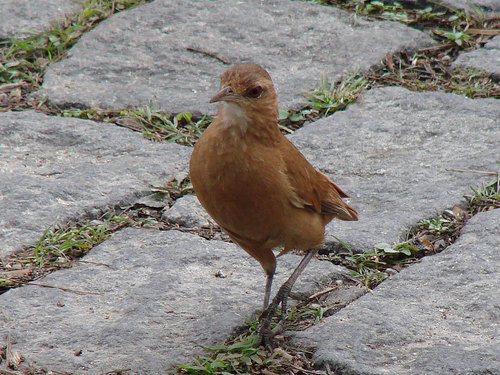
this long legged bird is not very big, mostly brown, and has a little sharp bill suitable for eating seeds.
this bird is brown in color with a brown beak and brown eye ring.
a brown bird with gray tarsus and a light brown bill.
a small bird with a brown body, chest, and face and gray tarsus and a pink bill.
this is a medium sized brown bird which is mostly unicolor aside from a patch of white to light brown in the throat.
this bird is red with black and has a very short beak.
this bird has a red eye ring, and reddish brown feathers covering most of its body except for its throat and secondaries which have mixed grey nd red feathers on it.
this particular bird has a belly that is brown and has white spots
this bird has wings that are brown and has a short billa brown bird with a short pointed beak.
Species: Ovenbird